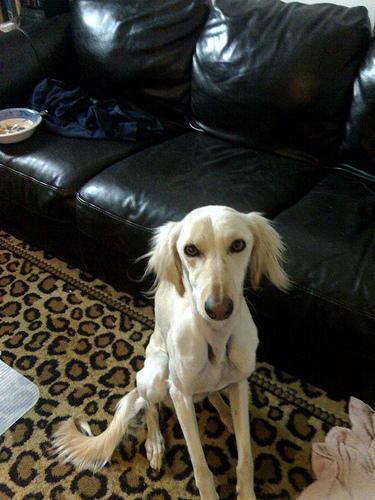
Saluki